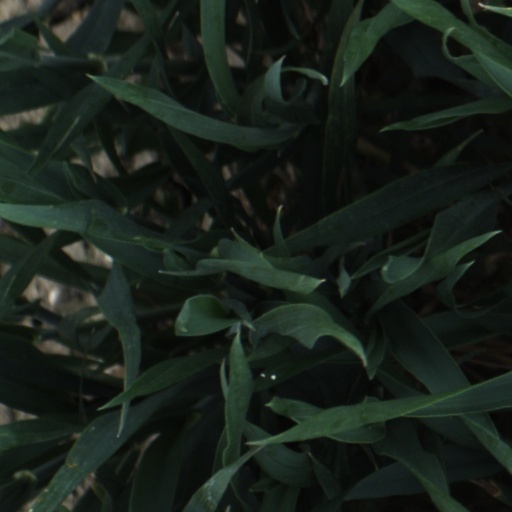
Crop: wheat